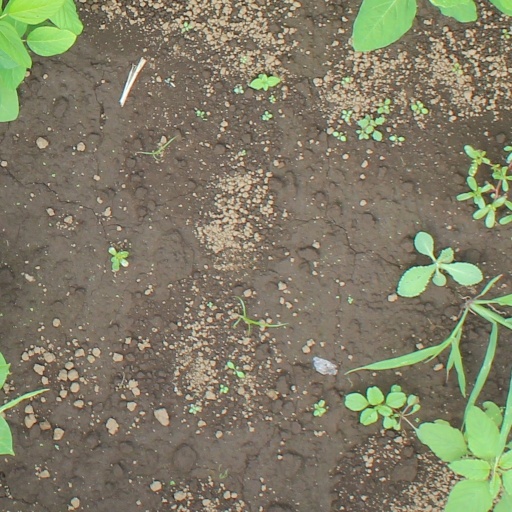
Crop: soybean